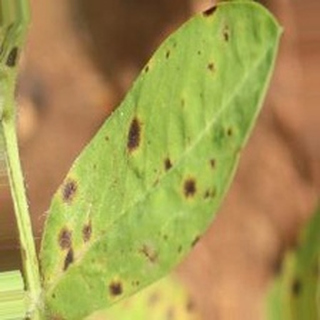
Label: groundnut_late_leaf_spot